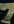
Number: 7